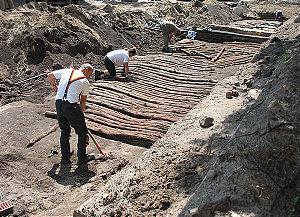
Notes américaines, en anglais American Notes for General Circulation, est le récit par Charles Dickens de son voyage en Amérique du Nord, avec son épouse, au cours de l'année 1842. Publié par Chapman & Hall dès octobre, avec des illustrations de Marcus Stone, ce petit ouvrage est en majeure partie fondé sur les lettres envoyées à John Forster tout au long du séjour. Les Dickens avaient quitté Liverpool le 3 janvier et étaient revenus le 7 juin, les cinq mois s'étant passés à visiter les grandes villes des États-Unis et, pendant un mois, celles du Canada, où ils avaient partout reçu un accueil triomphal de la part des autorités, des sommités littéraires et du public.